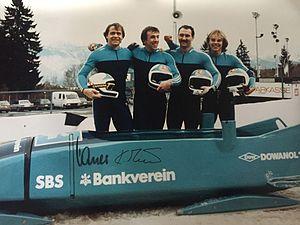
Ekkehard Fasser, né le 3 septembre 1952 à Glaris, est un bobeur suisse.